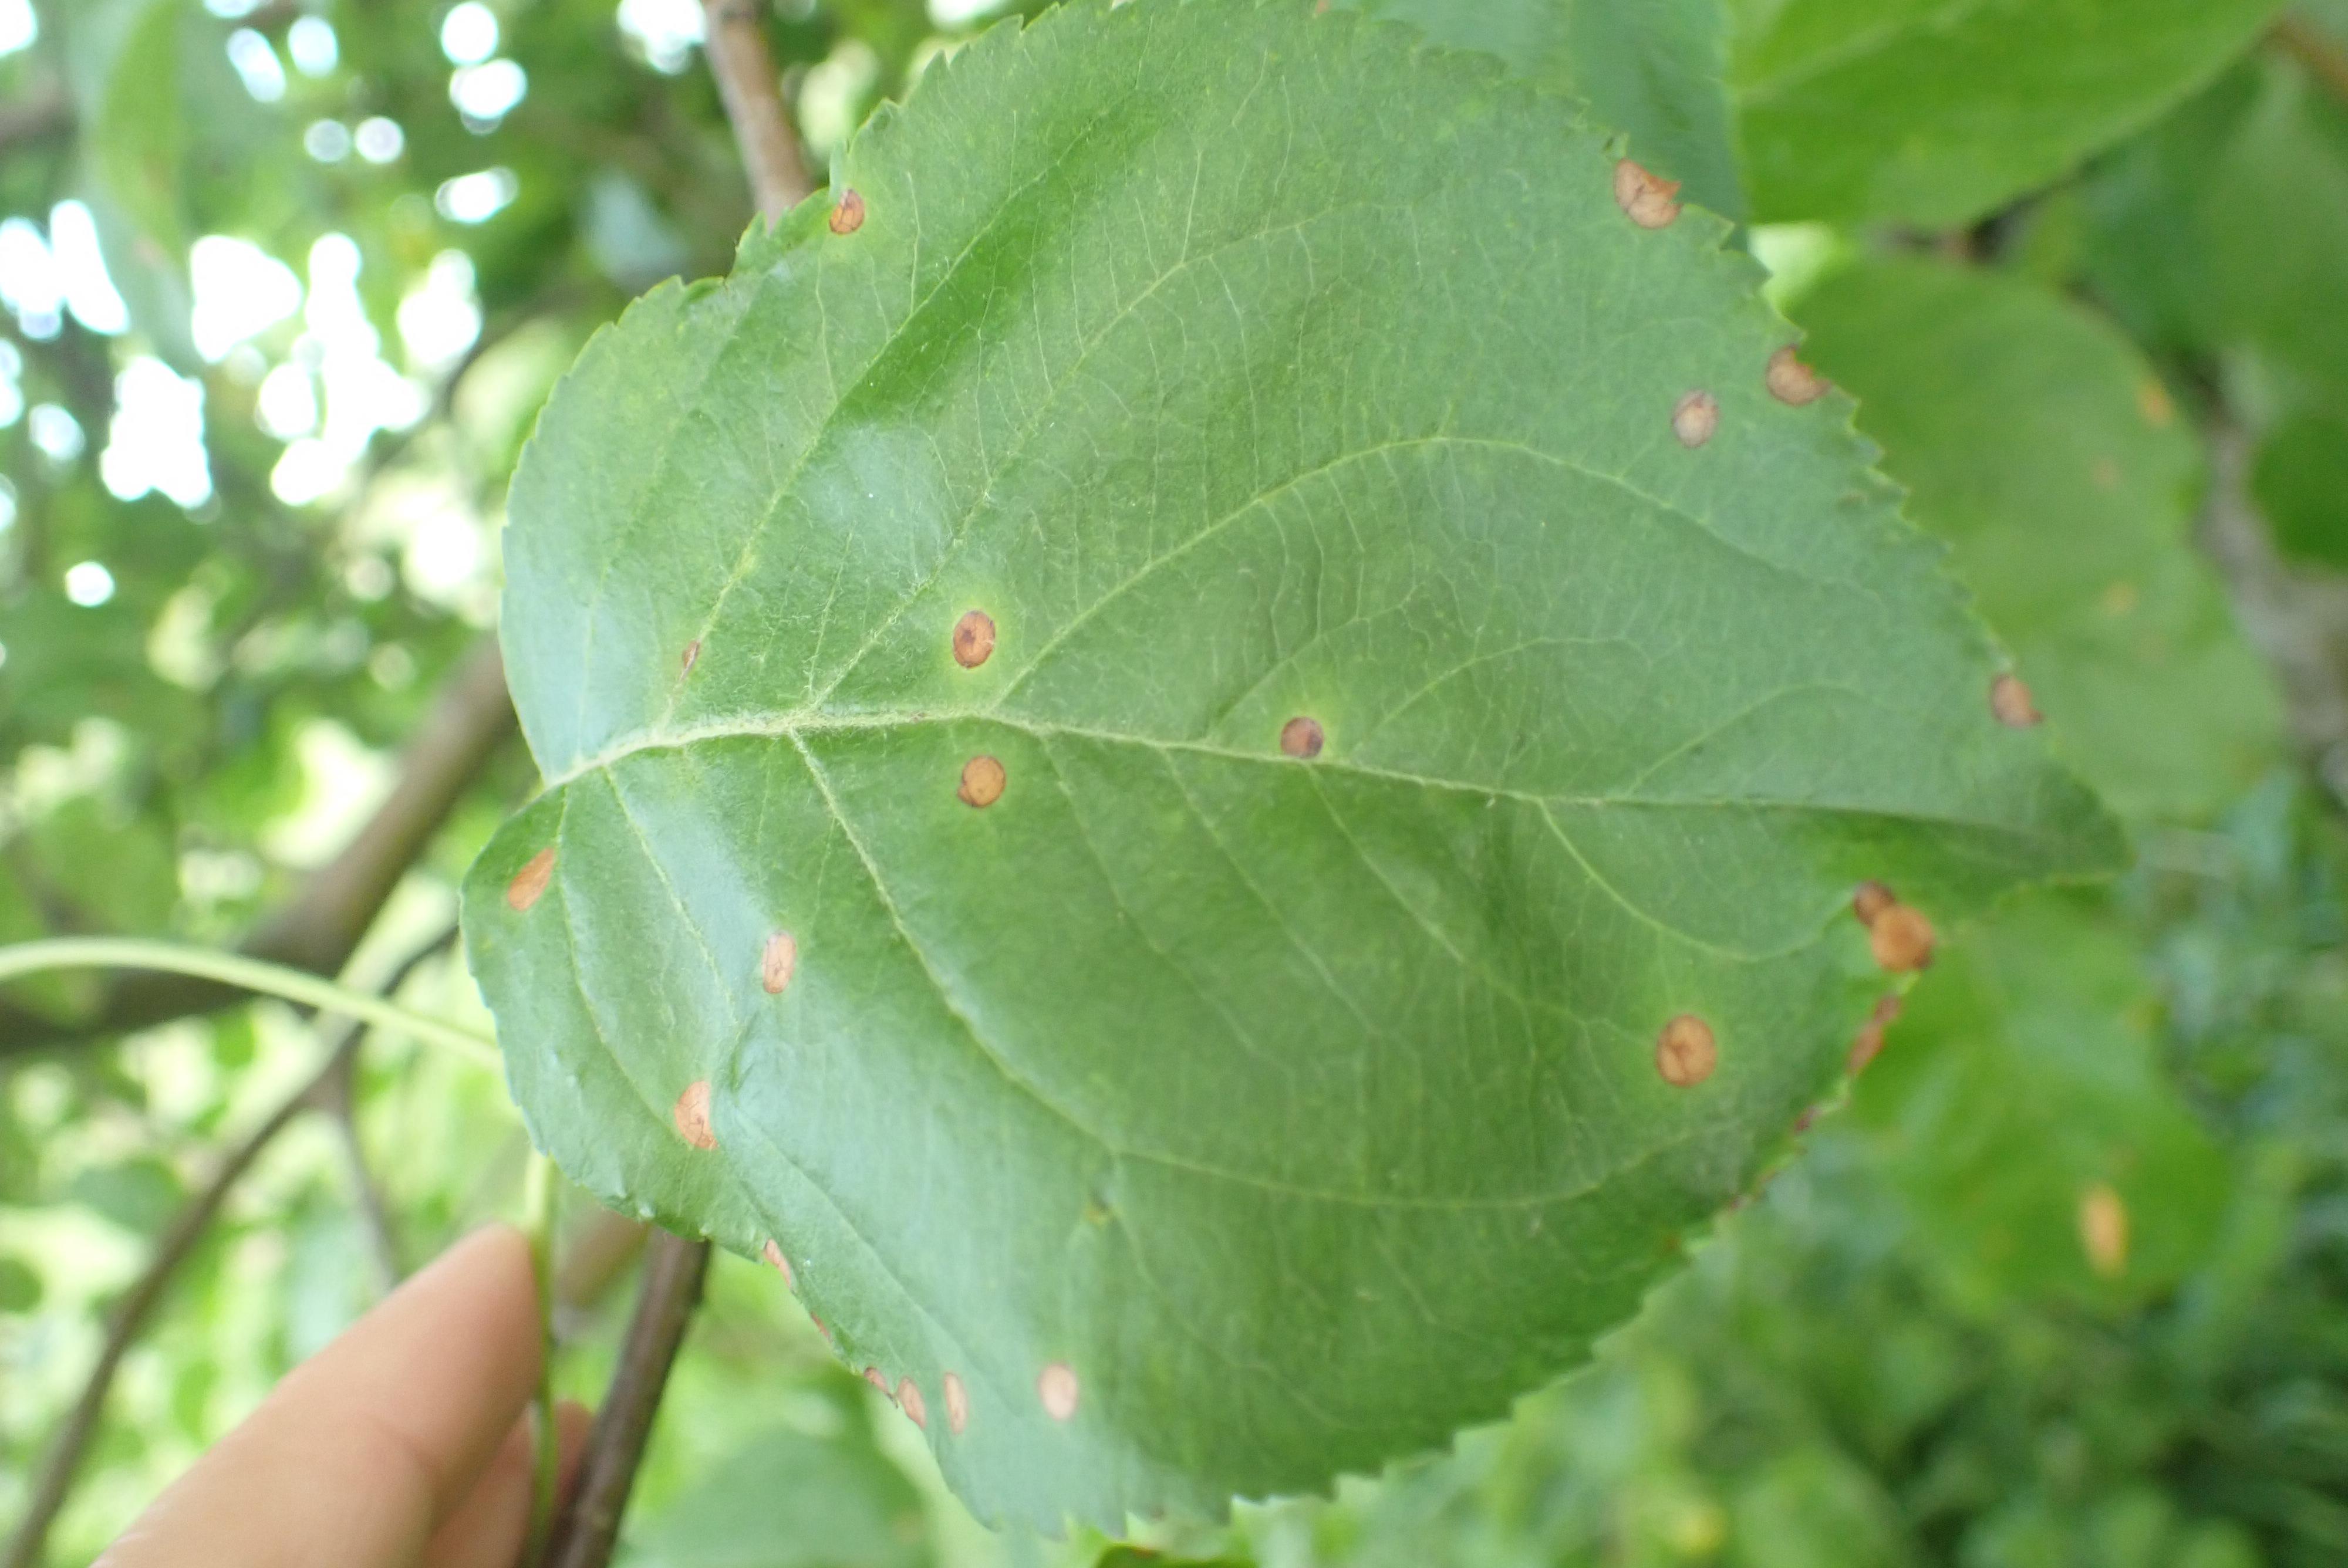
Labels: frog_eye_leaf_spot